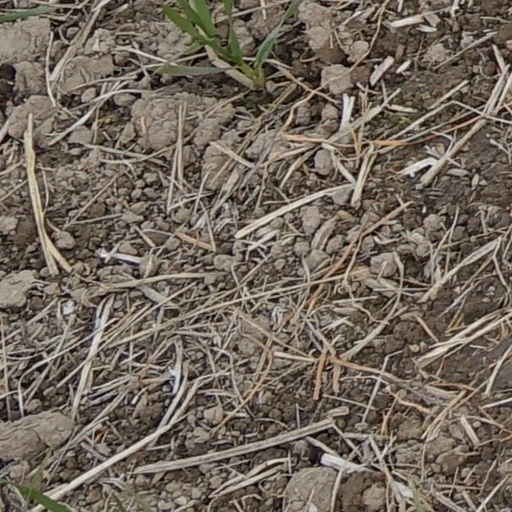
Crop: wheat